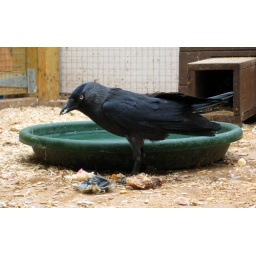
He was taking hunks of bread and dunking them in his water bowl before eating them.